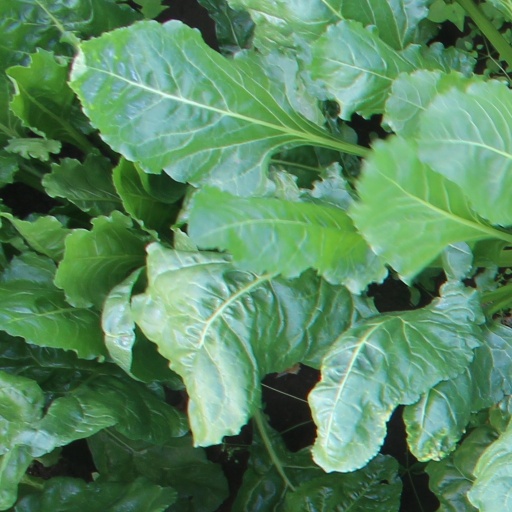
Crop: sugar beet